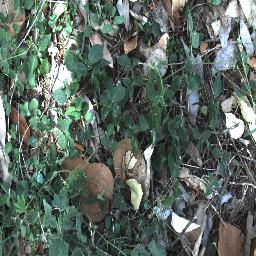
Label: negative